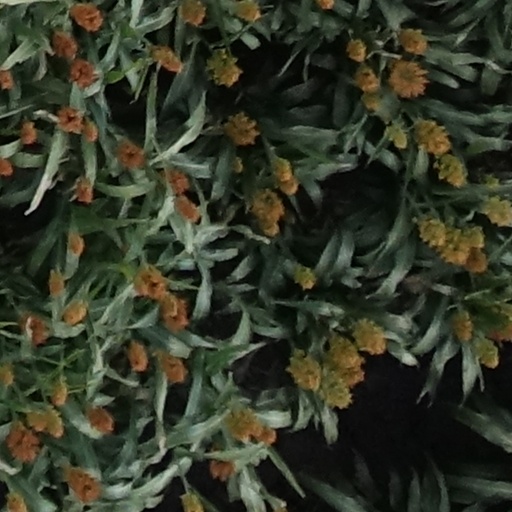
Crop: sorghum